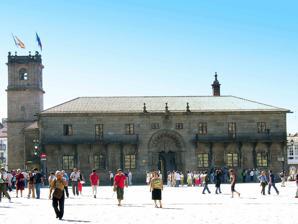
Building: Colexio de San Xerome
Country: Spain
Year built: 1501
College in Galicia, Spain Façade Colexio de San Xerome (in Spanish Colegio de San Jerónimo ) is a civil building in Santiago de Compostela , Galicia , Spain . Founded in 1501, it's located on the southern side of Praza do Obradoiro . History It was founded by then Archbishop of Santiago de Compostela Alonso III de Fonseca as a colexio menor (an institution in Spain during the Middle Ages and Renaissance serving as a preparatory step for those who intended to continue their studies at a university), and was originally located near the monastery of San Martiño Pinario . Towards the middle of the 17th century, the Benedictine friars of San Martiño bought the property to expand the monastery, and the school was moved to a new building in Praza do Obradoiro. The Romanesque entrance of the old school was installed at its main façade. The building stopped functioning as a colexio menor in 1840, and during most part of the 20th century it served as a Teaching School. Since the 1980s, and together with the Fonseca palace, it houses the Rectorate of the University of Santiago de Compostela . References